Word list

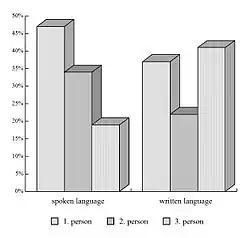
Frequency of personal pronouns in Serbo-Croatian

Most of currently available studies are based on written text corpus, more easily available and easy to process.